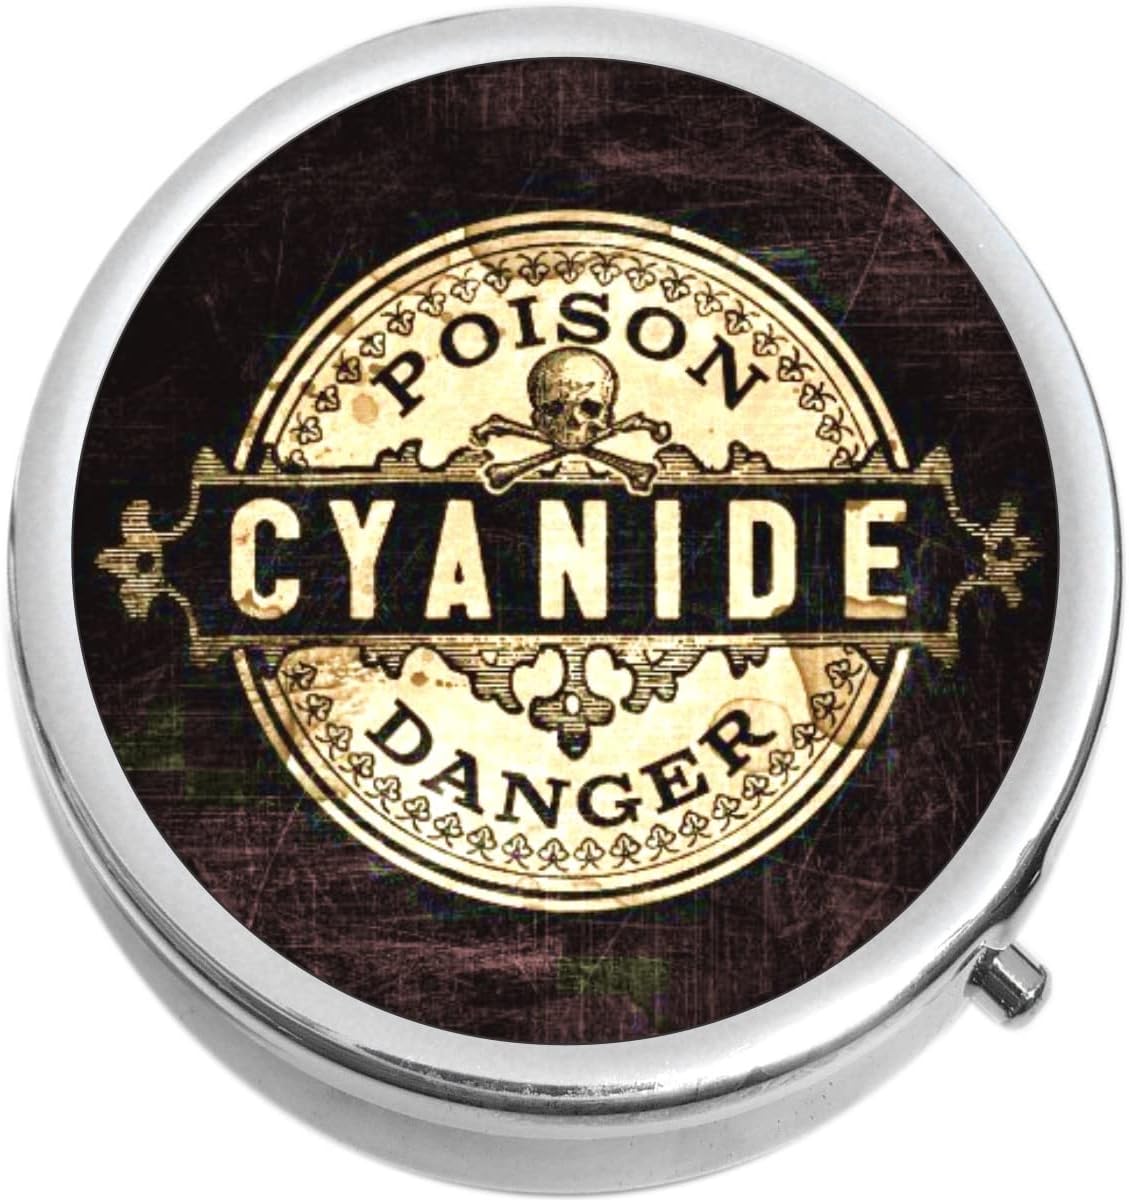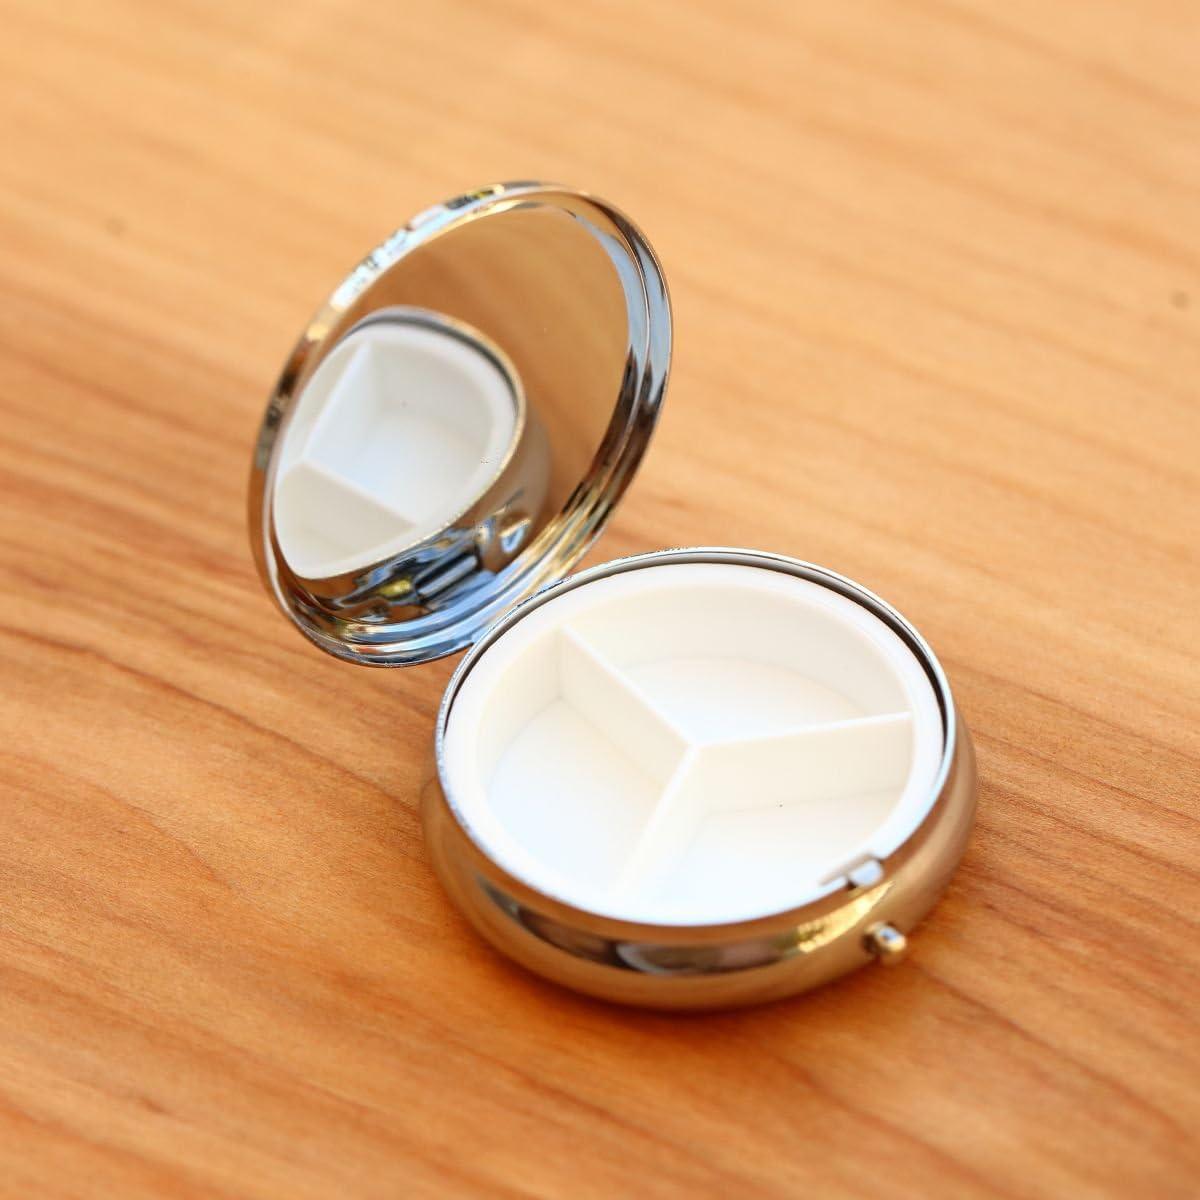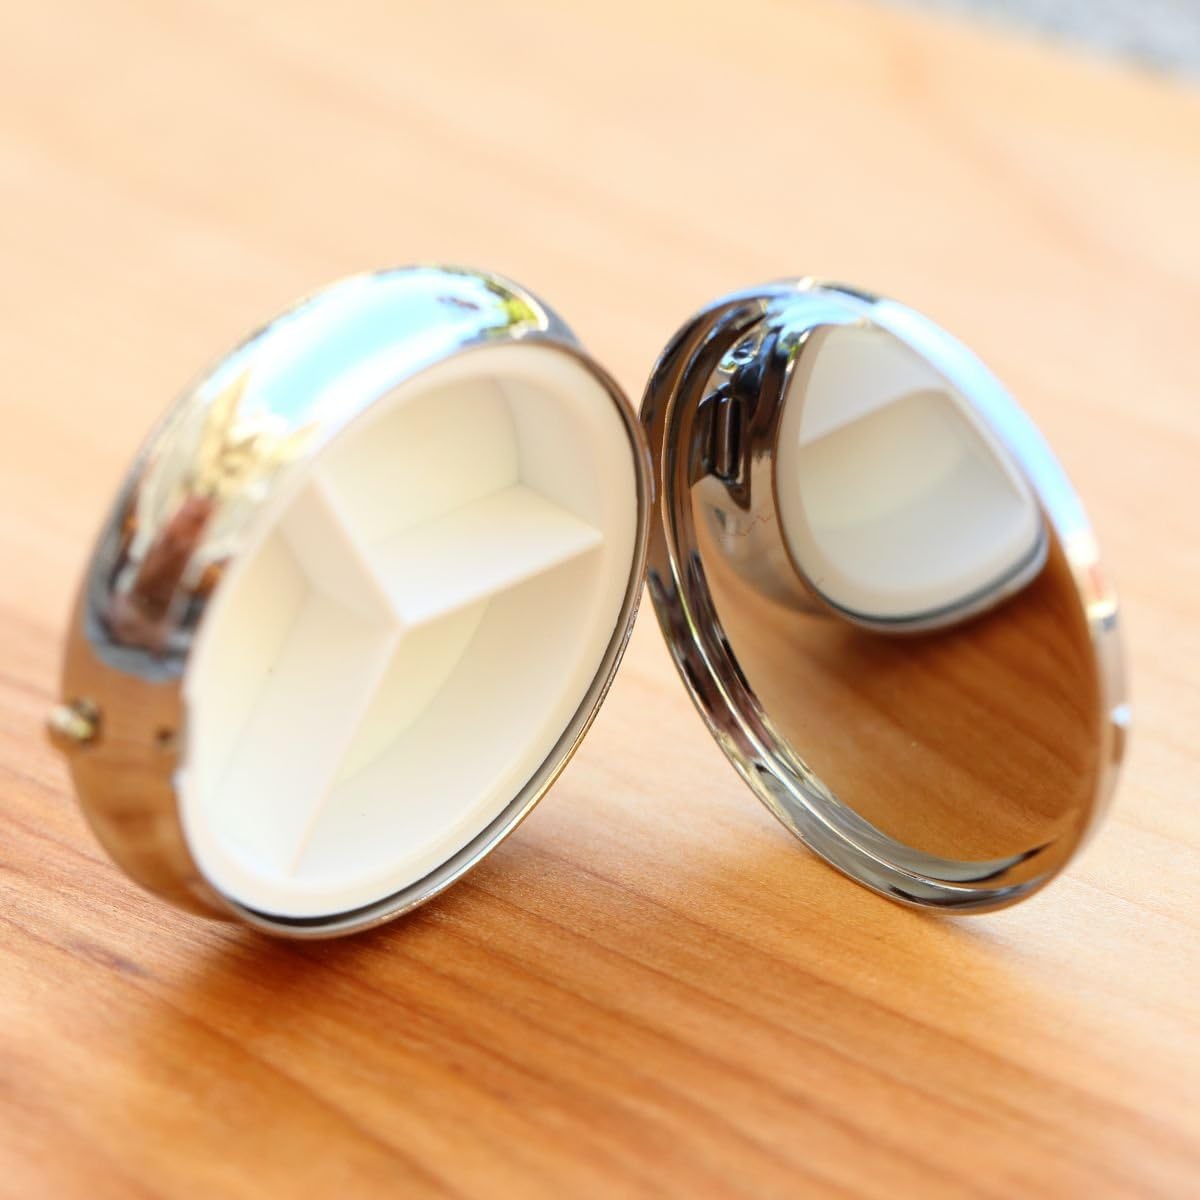
Vintage Label Poison Cyanide Danger Medicine Pill Box - Portable Pillbox case fits in Purse or Pocket
Category: Health & Personal Care
This quality 3-compartment pill box can help you stay organized fashionably! At about 2 inches wide it will fit in your purse or pocket easily. It is a great way to fashionably sort and store your vitamins and medicine. Plus it makes a great gift!
Features: EASY OPEN - push button on the side allows for easy access to pills. | PERFET SIZE - at 2 inches wide it is big enough to not get lost but can fit in small places too. | COMPARTMENTS - features 3 sections to sort your vitamins and pills. | PERFECT GIFT - help a friend remember and organize in a stylish way.